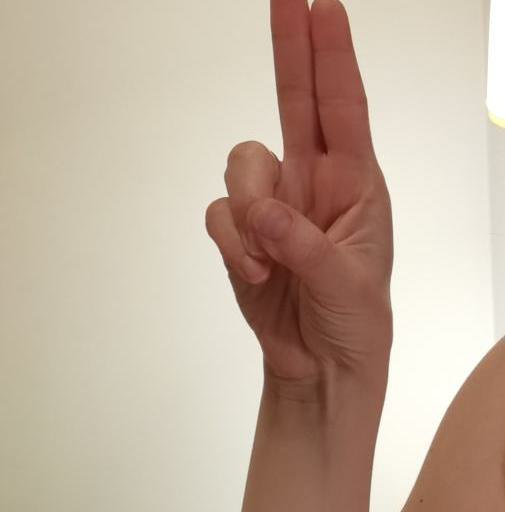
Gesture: two_up